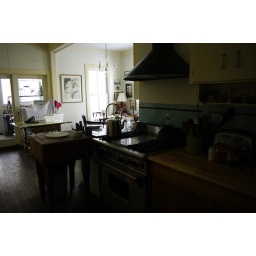
kitchen in the waterfall house